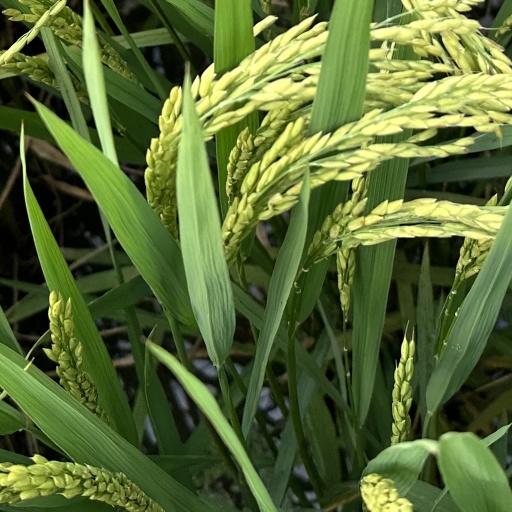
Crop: rice